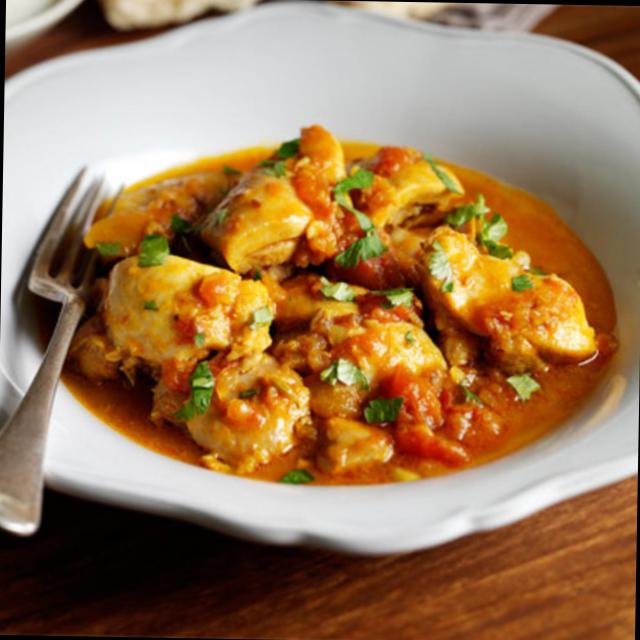
Dish: chicken_curry